Maximilian de Beauharnais, 3rd Duke of Leuchtenberg

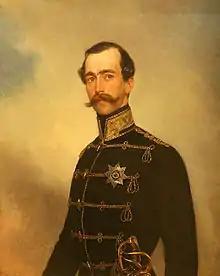
Portrait by Karl Briullov, 1849

Maximilian Joseph Eugene Auguste Napoleon de Beauharnais, 3rd Duke of Leuchtenberg, Prince Romanowsky (2 October 1817 – 1 November 1852) was the husband of Grand Duchess Maria Nikolayevna of Russia and first cousin of Emperors Napoleon III of the French and Francis Joseph I of Austria. He was a grandson of Napoleon I's first wife, the Empress Josephine, by her prior marriage to Alexandre de Beauharnais.